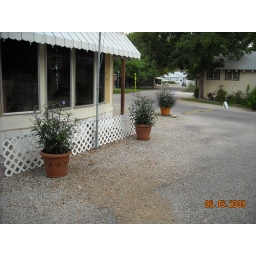
New white lattice work and petunia bushes in the new pots